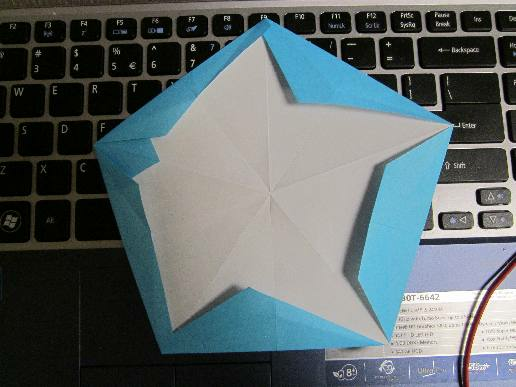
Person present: No